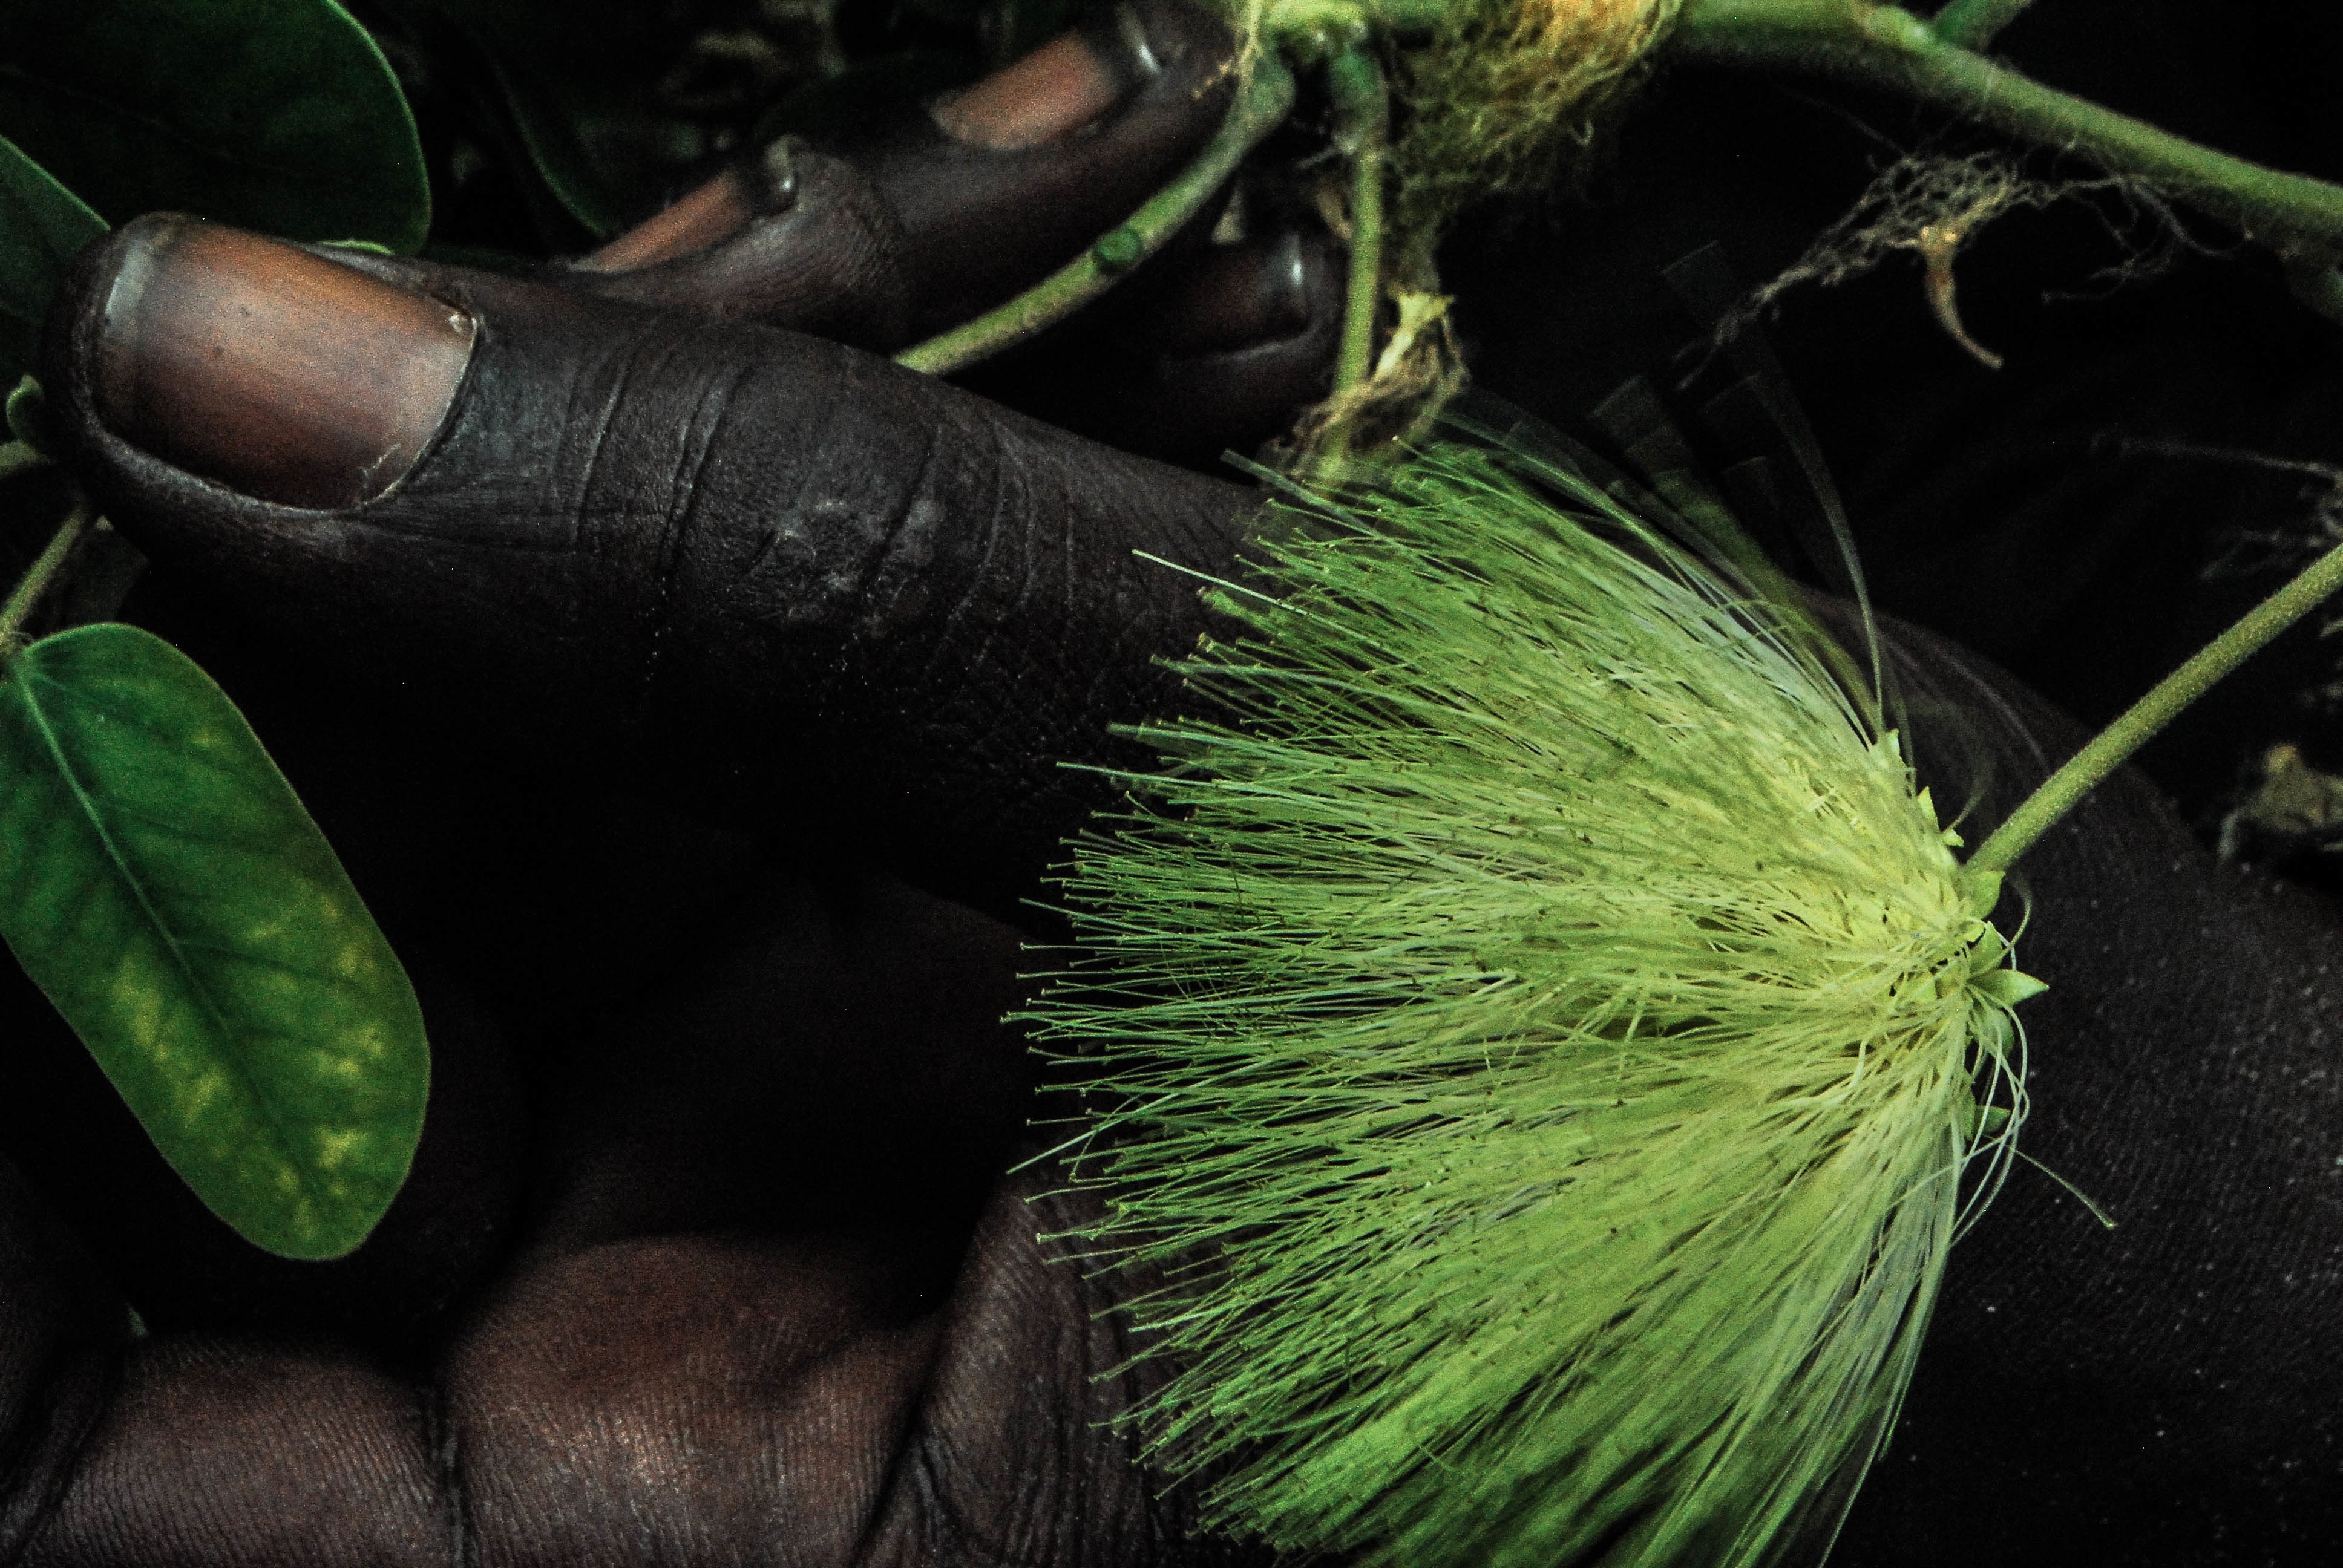
grass, leaf, flower, green, biology, close up, macro photography